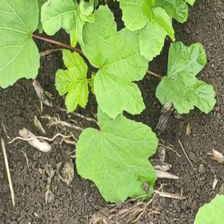
Weed species: Little_Mallow(Malva parviflora)